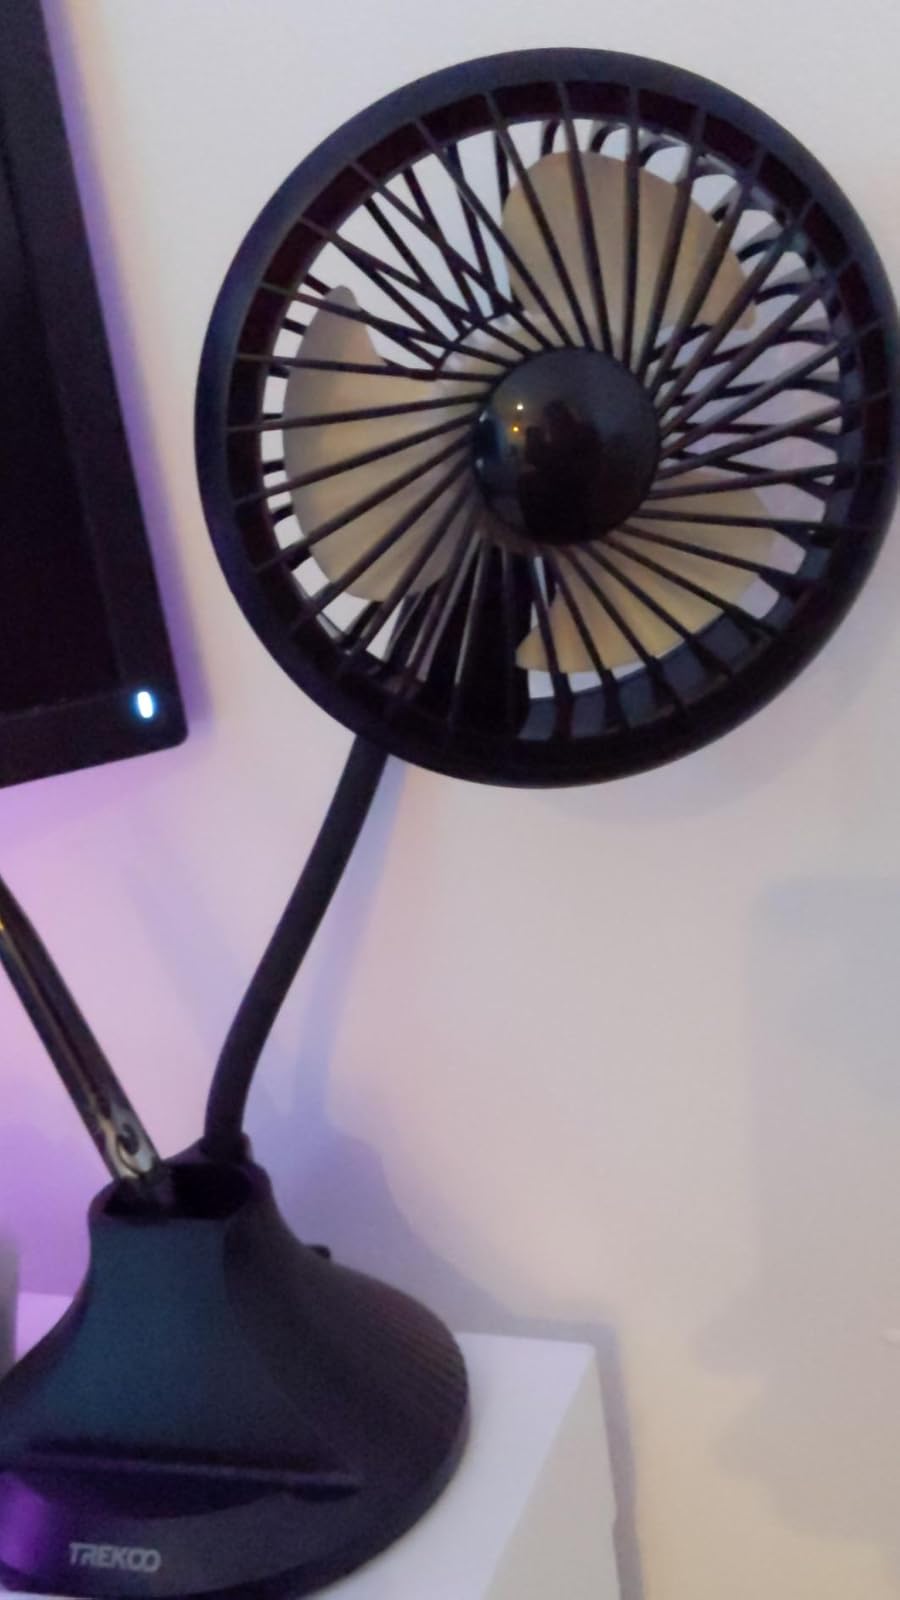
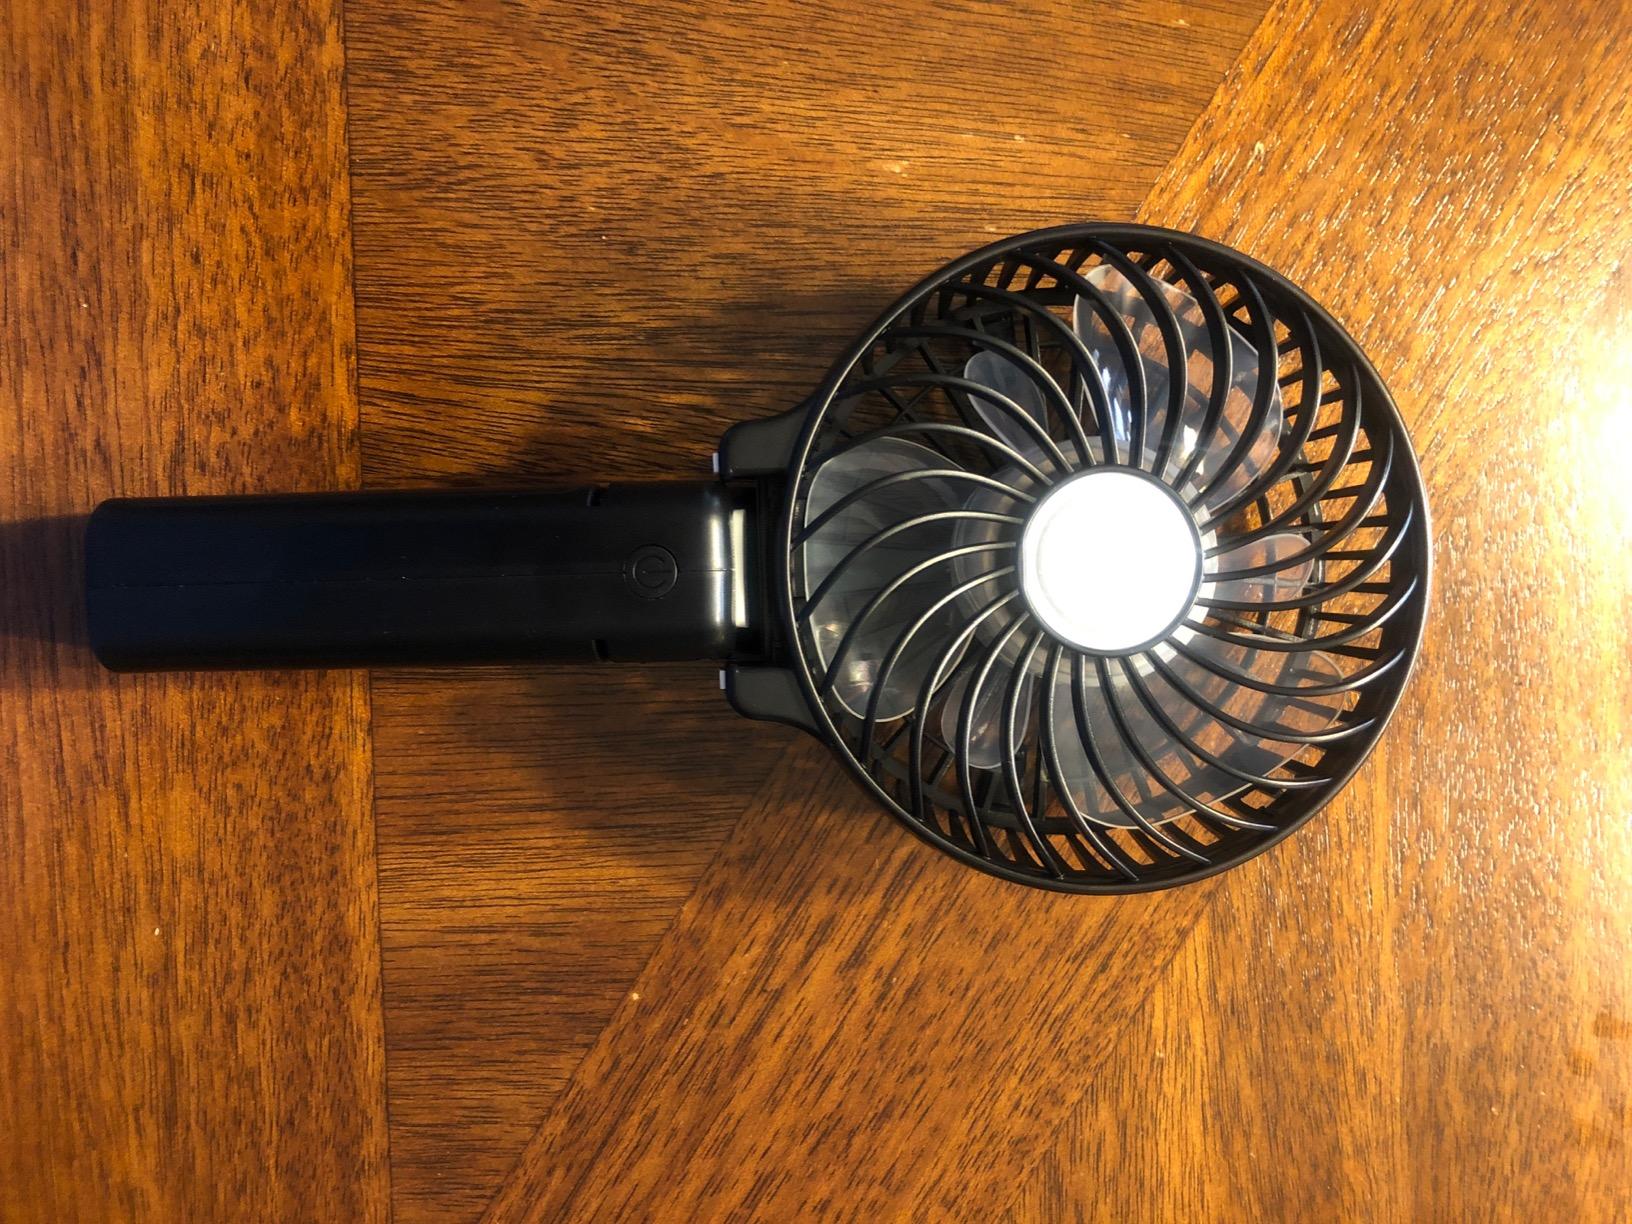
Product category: fan
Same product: no